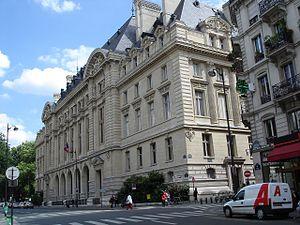
Laurent Pasquier est un personnage de fiction, héros principal et narrateur du cycle romanesque Chronique des Pasquier, de Georges Duhamel, paru de 1933 à 1945. Personnage principal de la famille Pasquier, il est présenté comme un jeune homme idéaliste qui, dans le sillage de son père et en réaction contre son frère, poursuit sa propre voie en devenant un brillant biologiste du Collège de France totalement désintéressé des choses matérielles pour se consacrer entièrement à la science.
La rue des Écoles est une voie du 5ᵉ arrondissement de Paris.